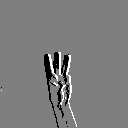
ASL letter: w